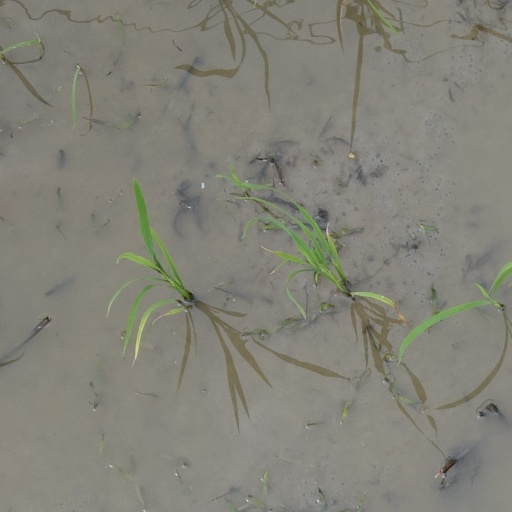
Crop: rice